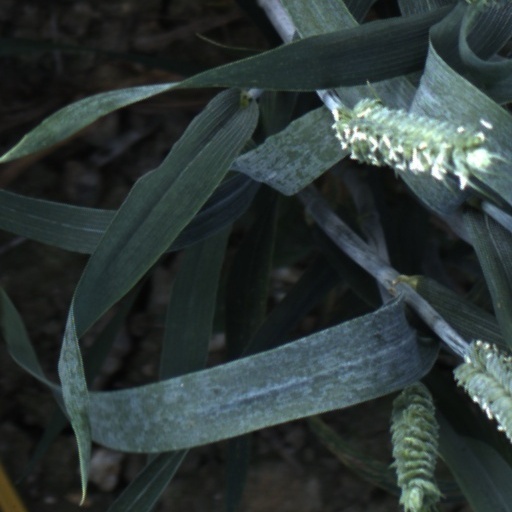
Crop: wheat